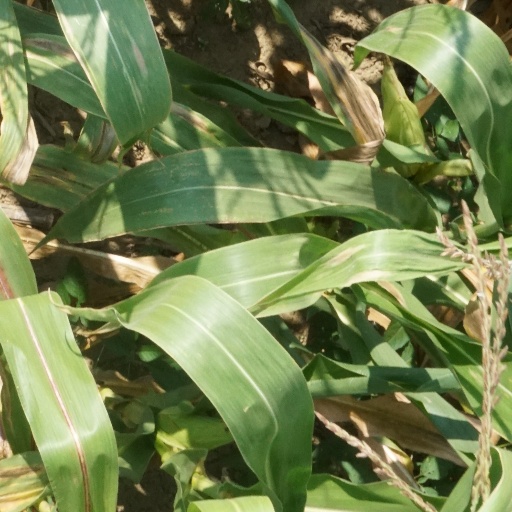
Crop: maize; corn